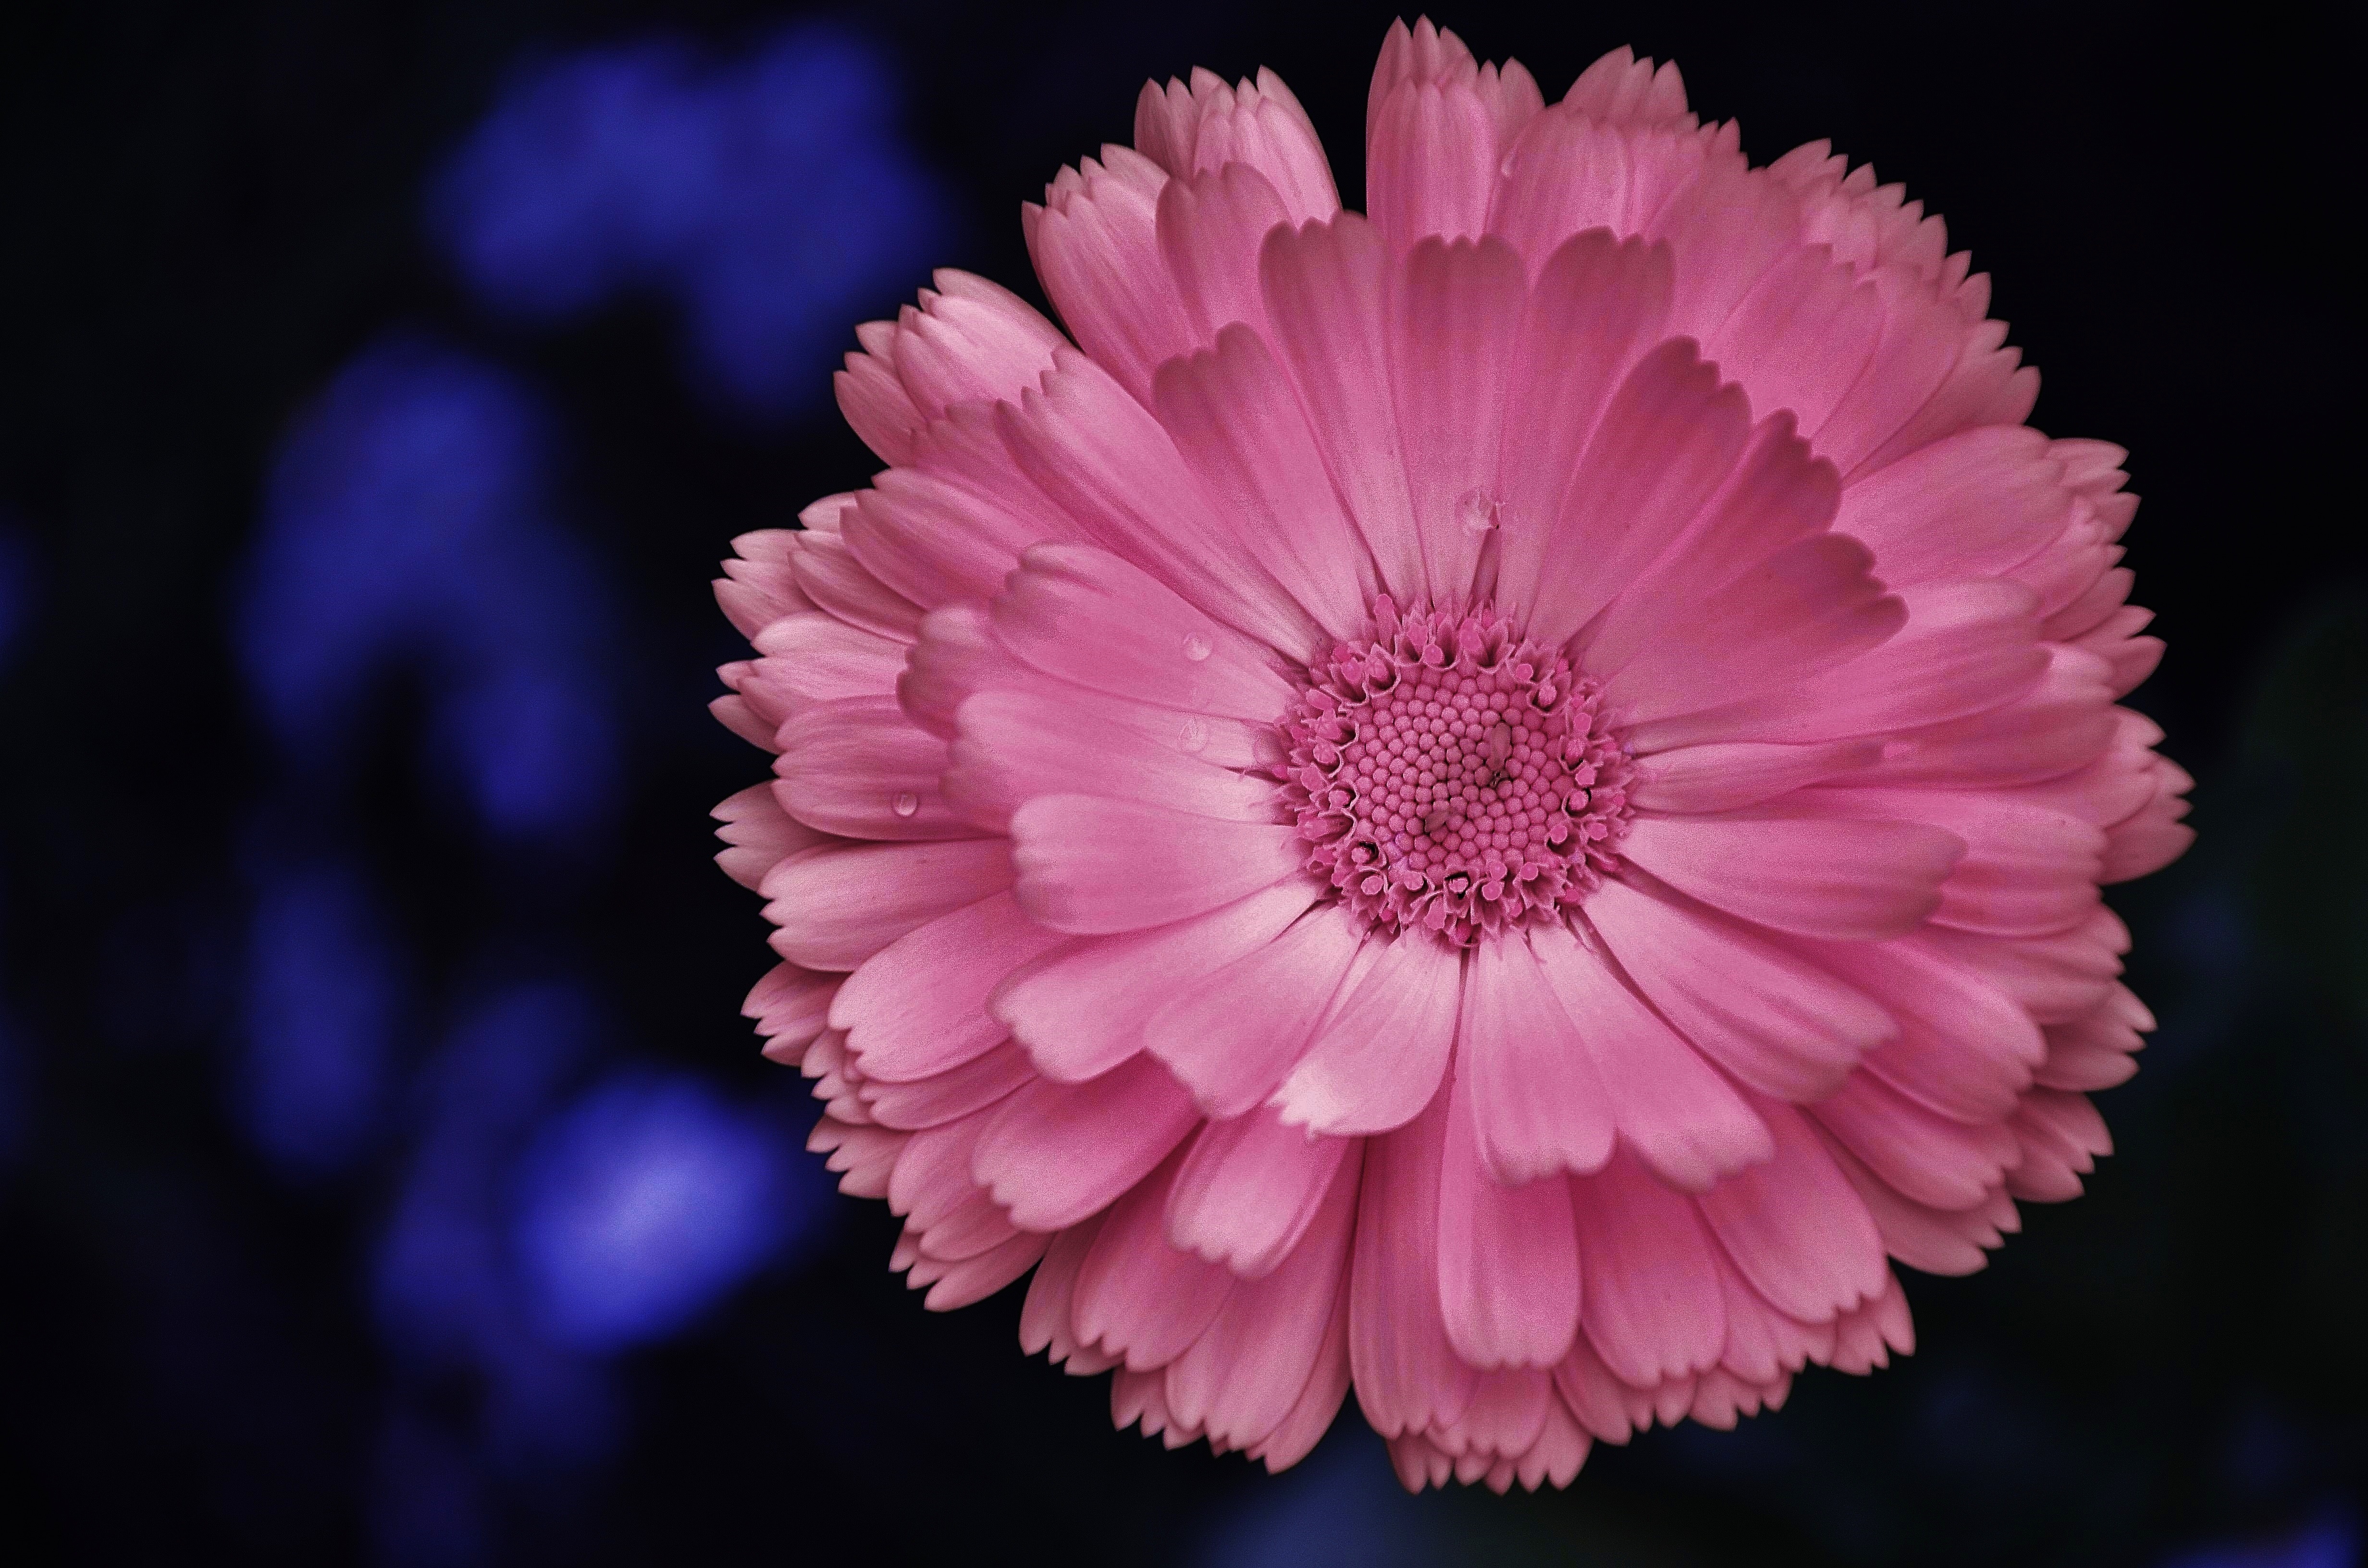
blossom, plant, photography, flower, petal, daisy, spring, macro, romantic, pink, flora, close up, affection, gerbera, fragrance, macro photography, valentine's day, flowering plant, daisy family, annual plant, plant stem, land plant, germini